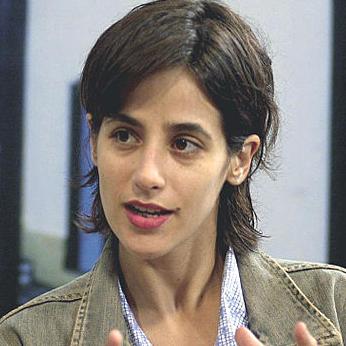
Age: 30